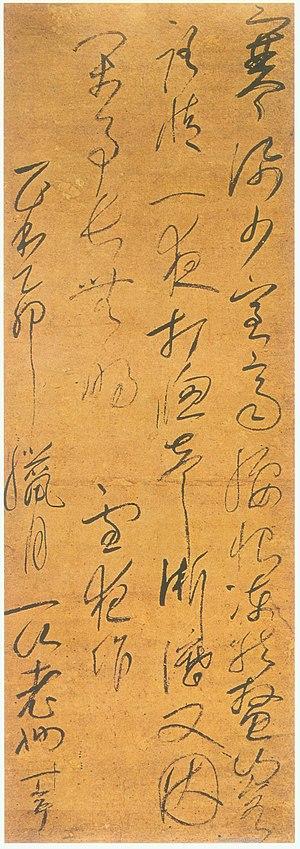
Yishan Yining est un moine bouddhiste chinois qui a voyagé au Japon. Avant de devenir moine, son nom de famille est Hu.. Né en 1247 à Linhai, Taizhou, Zhejiang, en Chine, il est moine de l'école Linji durant la dynastie Yuan, puis un maître du zen rinzai qui se fait connaître à l'époque de Kamakura du Japon. Écrivain et calligraphe, Il est l'un des principaux diffuseurs de bouddhisme zen parmi la nouvelle noblesse militarisée du Japon. Sa maîtrise de différents genres littéraires et son enseignement prolifique le font surtout reconnaître comme un pionnier de la littérature japonaise Gozan Bungaku qui recrée au Japon les formes littéraires de la Chine des Song.